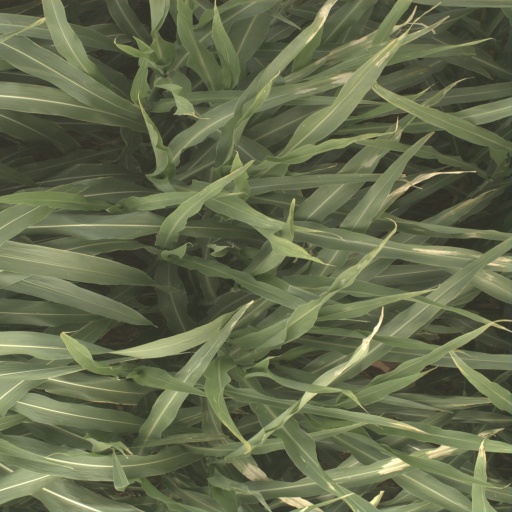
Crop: sorghum